Nancy Hart Douglas

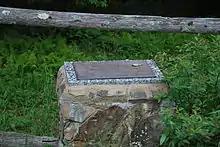
Memorial to Nancy Hart at Manning Knob cemetery

Nancy Hart Douglas (1846–c. 1902 [1913(?)]) was a scout, guide, and spy for the Confederacy during the American Civil War. Serving first with the Moccasin Rangers, a pro-Confederate guerrilla group in present-day West Virginia, she later joined the Confederate Army and continued to serve as a guide and spy under General Stonewall Jackson.